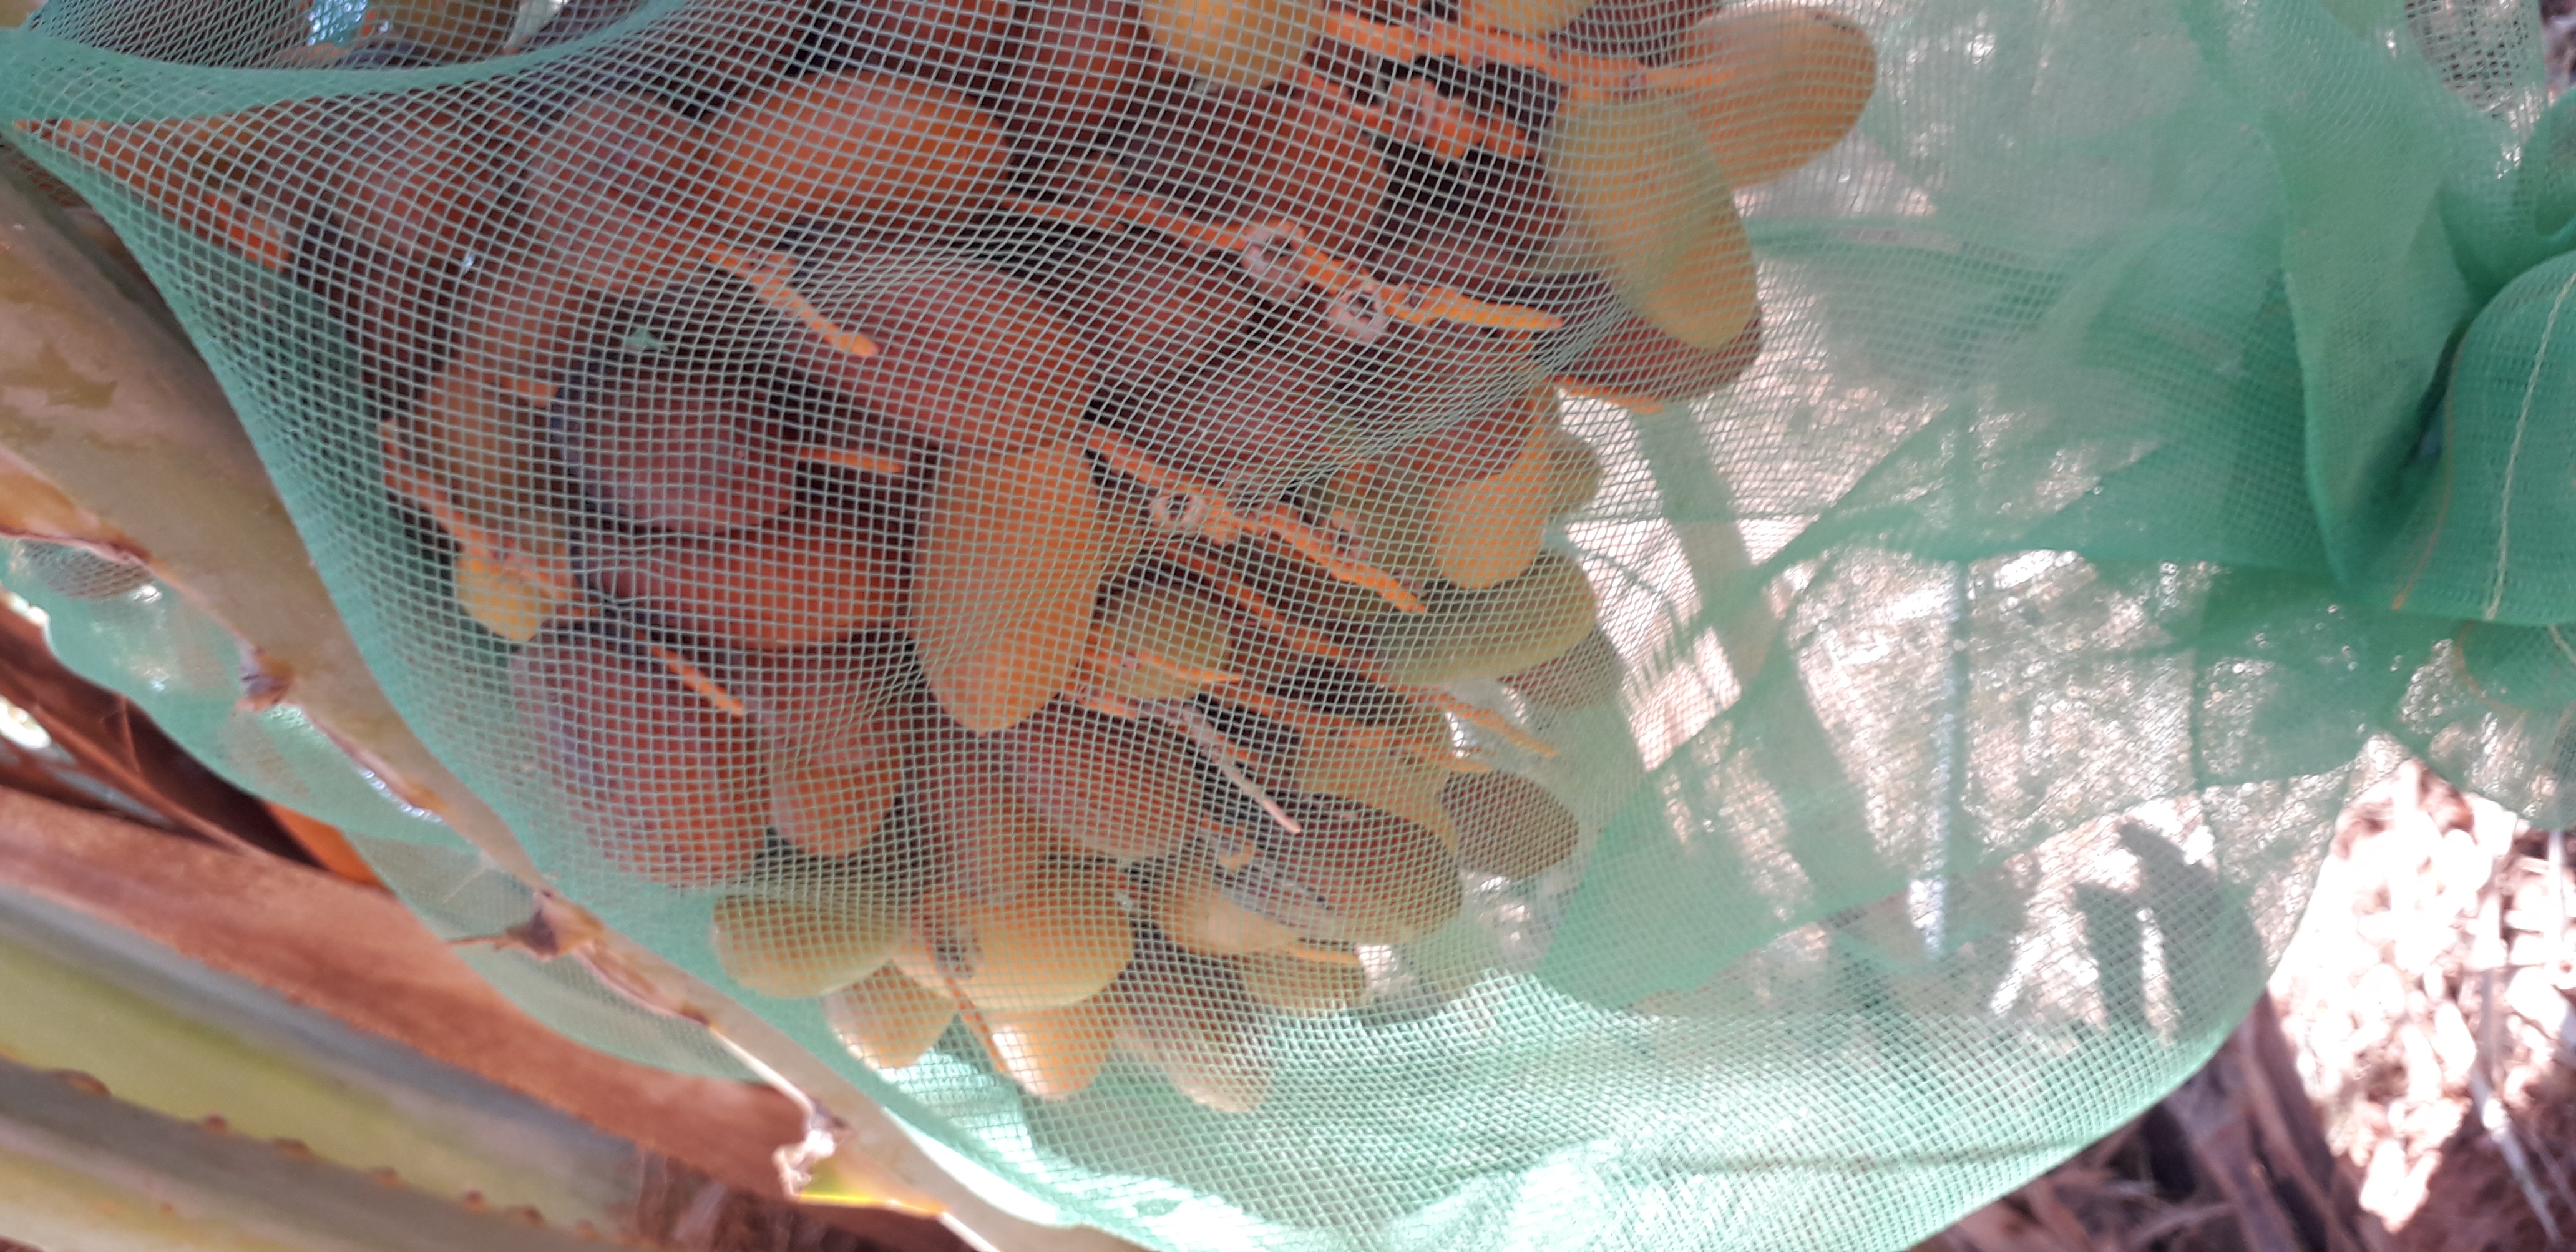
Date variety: kholt